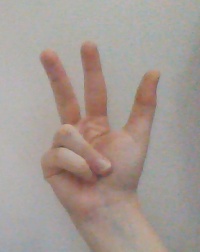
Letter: al